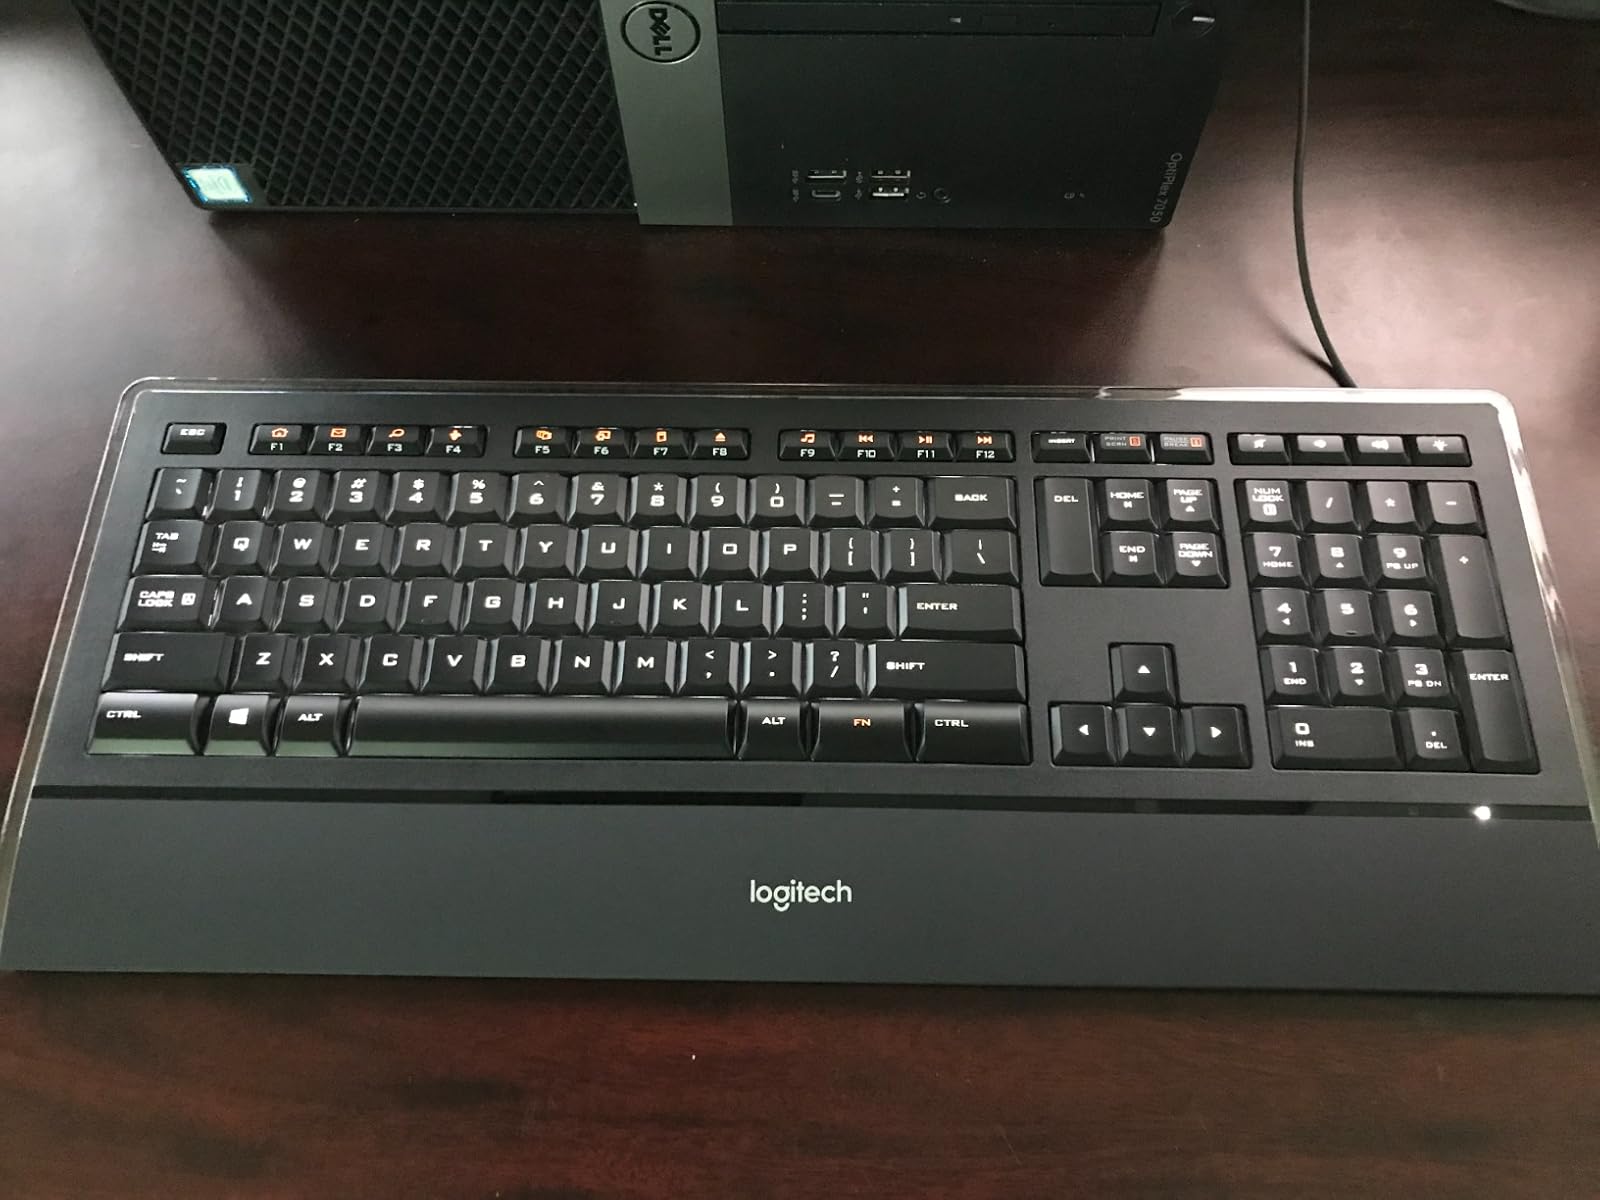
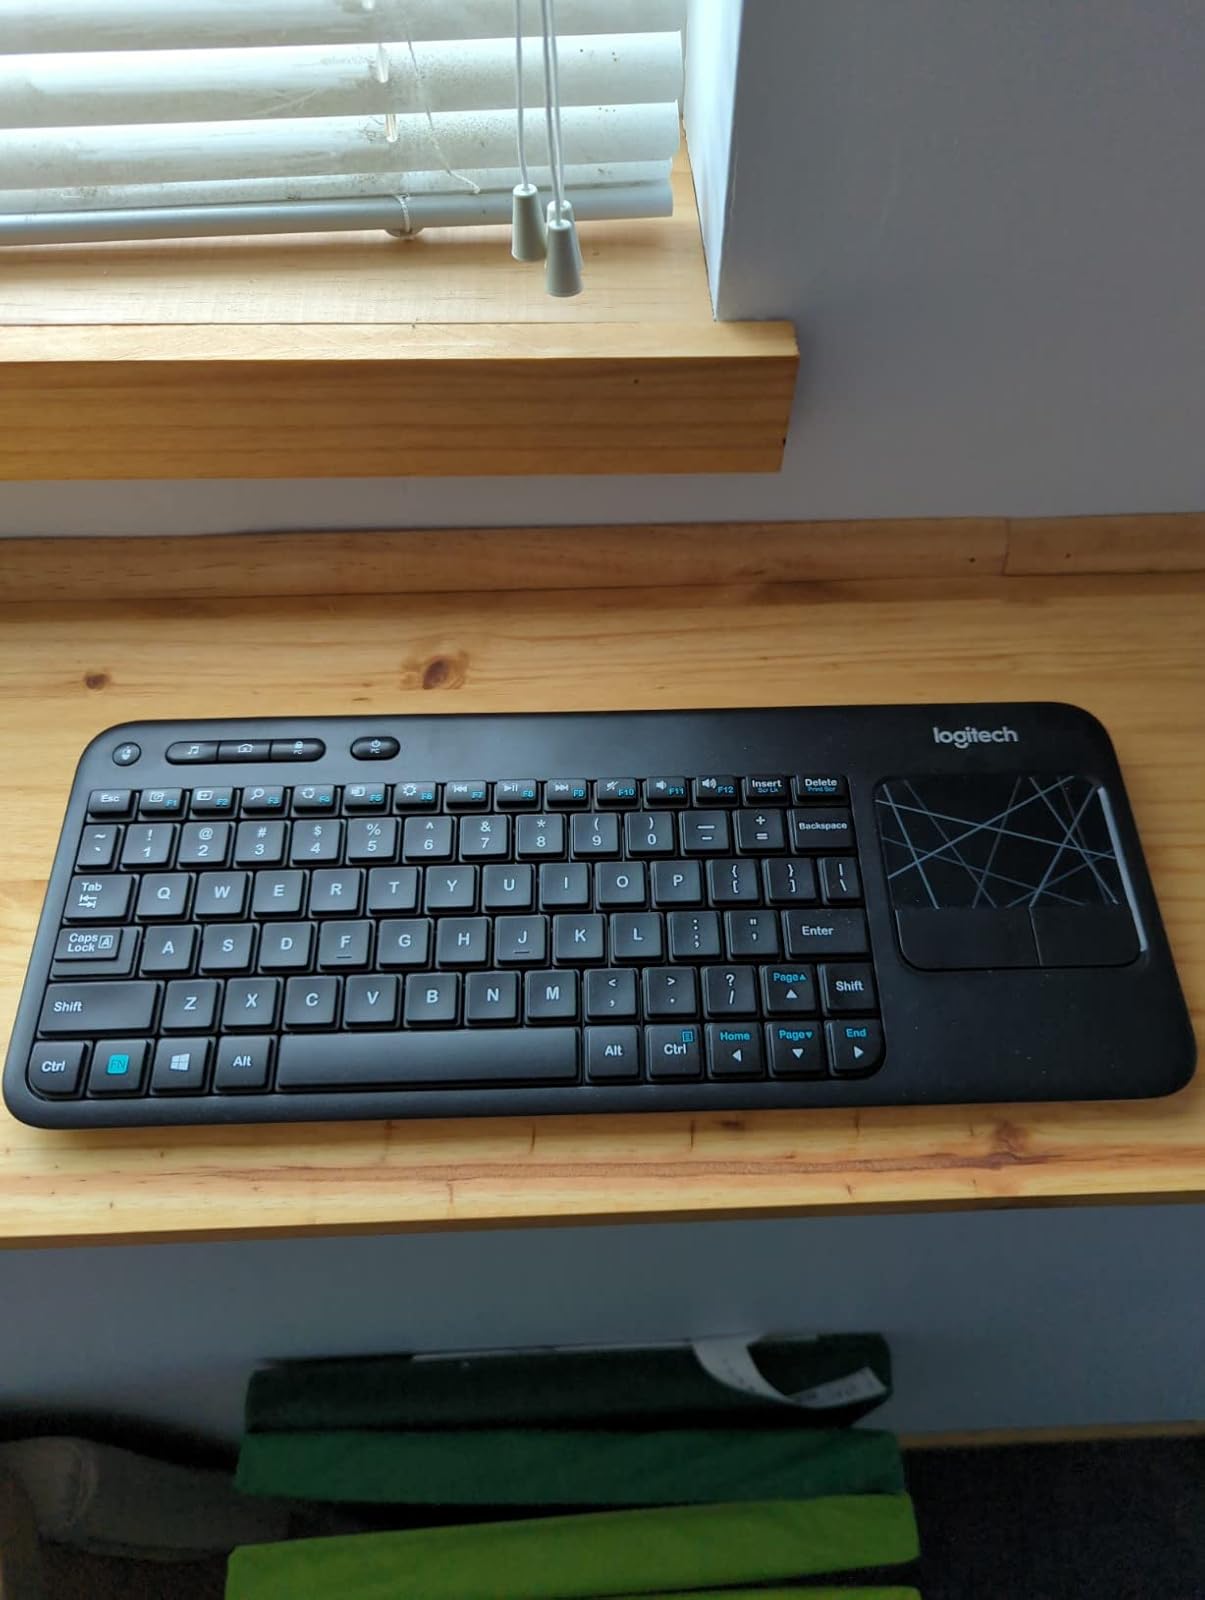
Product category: keyboard
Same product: no